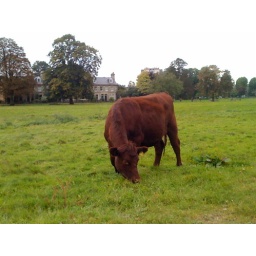
cow by the river in cambridge